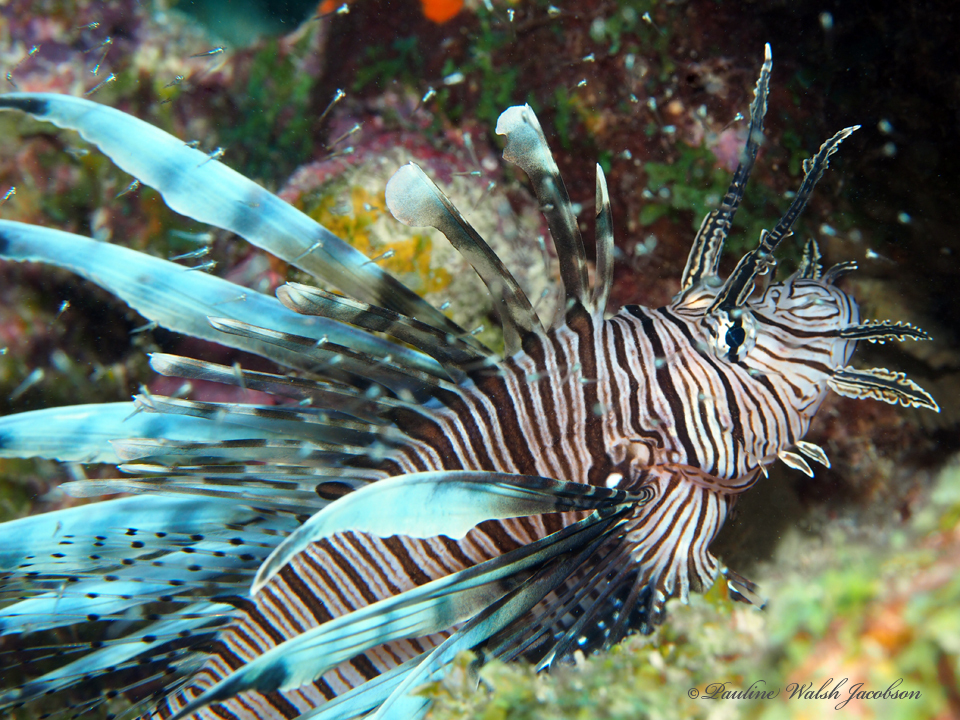
Pterois volitans (Red Lionfish)